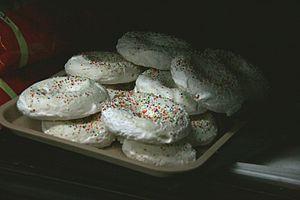
La rousquille est une spécialité traditionnelle catalane présente des deux côtés de la frontière franco-espagnole. En Espagne, les rosquillas sont des beignets ou des biscuits cuits au four aux différents parfums et nappages, ayant en commun leur forme d’anneau. La rousquille catalane est quant à elle un biscuit tendre et fondant en forme de tore, enrobé d'un épais glaçage blanc parfumé au citron ou à l’anis.